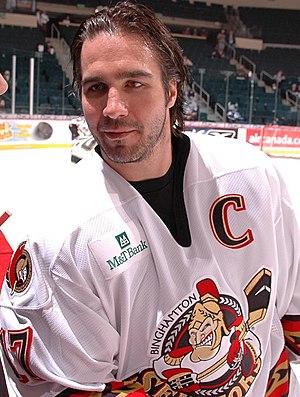
Denis Jean Hamel est un joueur professionnel canadien de hockey sur glace.